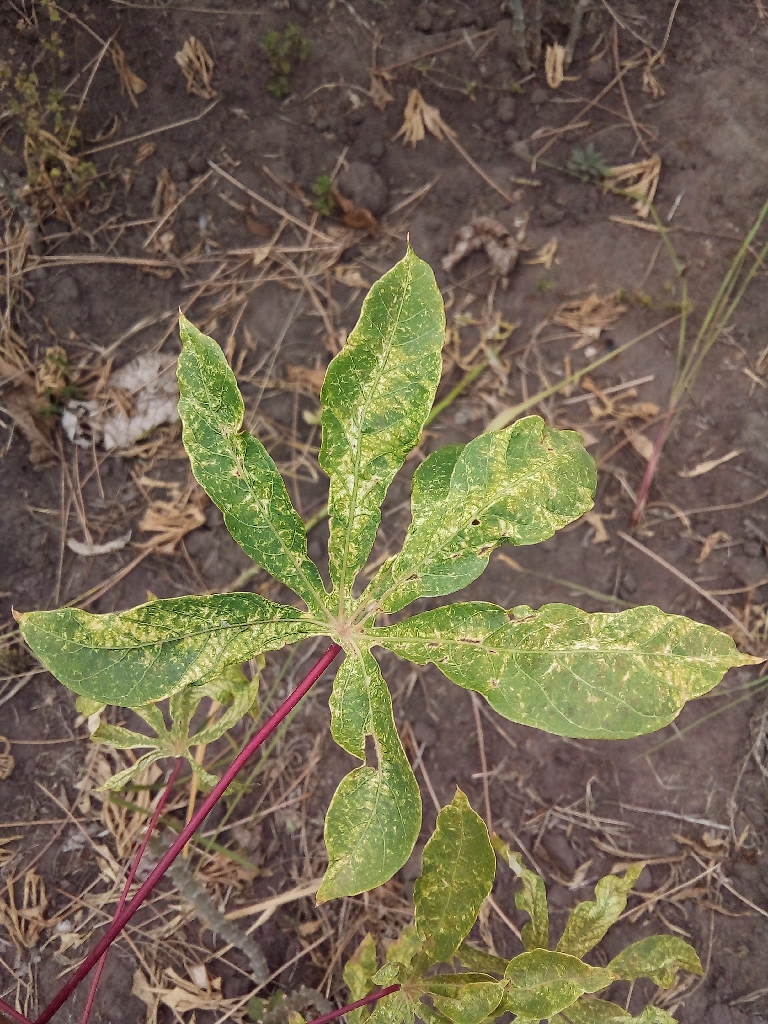
Label: cassava mosaic disease (cmd)